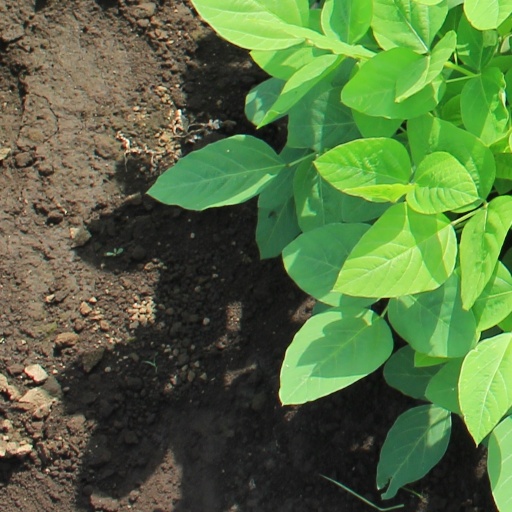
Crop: soybean